André Noël (chef)

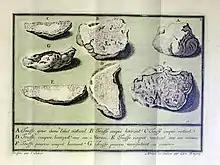
Piedmont truffles by Michel-Jean Borch (it) (1780). Italian truffles were a favorite of Frederick II.

Aware of the king's predilection for truffles, Baron de La Motte Fouqué sent for some dogs from Croatia, trained to find them. Truffles were found in the vicinity of Magdeburg, and Fouqué had a pâté prepared and sent to the king. Noël was then commissioned to make a "pâté du Périgord de Magdebourg" with these truffles, which he did.